Pelso plate

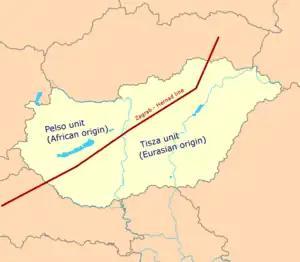
Pelso and Tisza units, the Zágráb-Hornád line is the former plate margin between them

Pelso plate or Pelsonia Terrane is a small tectonic unit. It is situated in the Pannonian Basin in Europe. The Carpathian Mountains and the basin surrounded by them were formed from the Cretaceous until the Miocene in the collision of continental Europe with smaller continental fragments of ALCAPA, Tisza, Pelso and Dacia microplates. The Zagreb-Hernád line is the former plate margin between the Pelso of African origin and the Tisza plate of Eurasian origin.